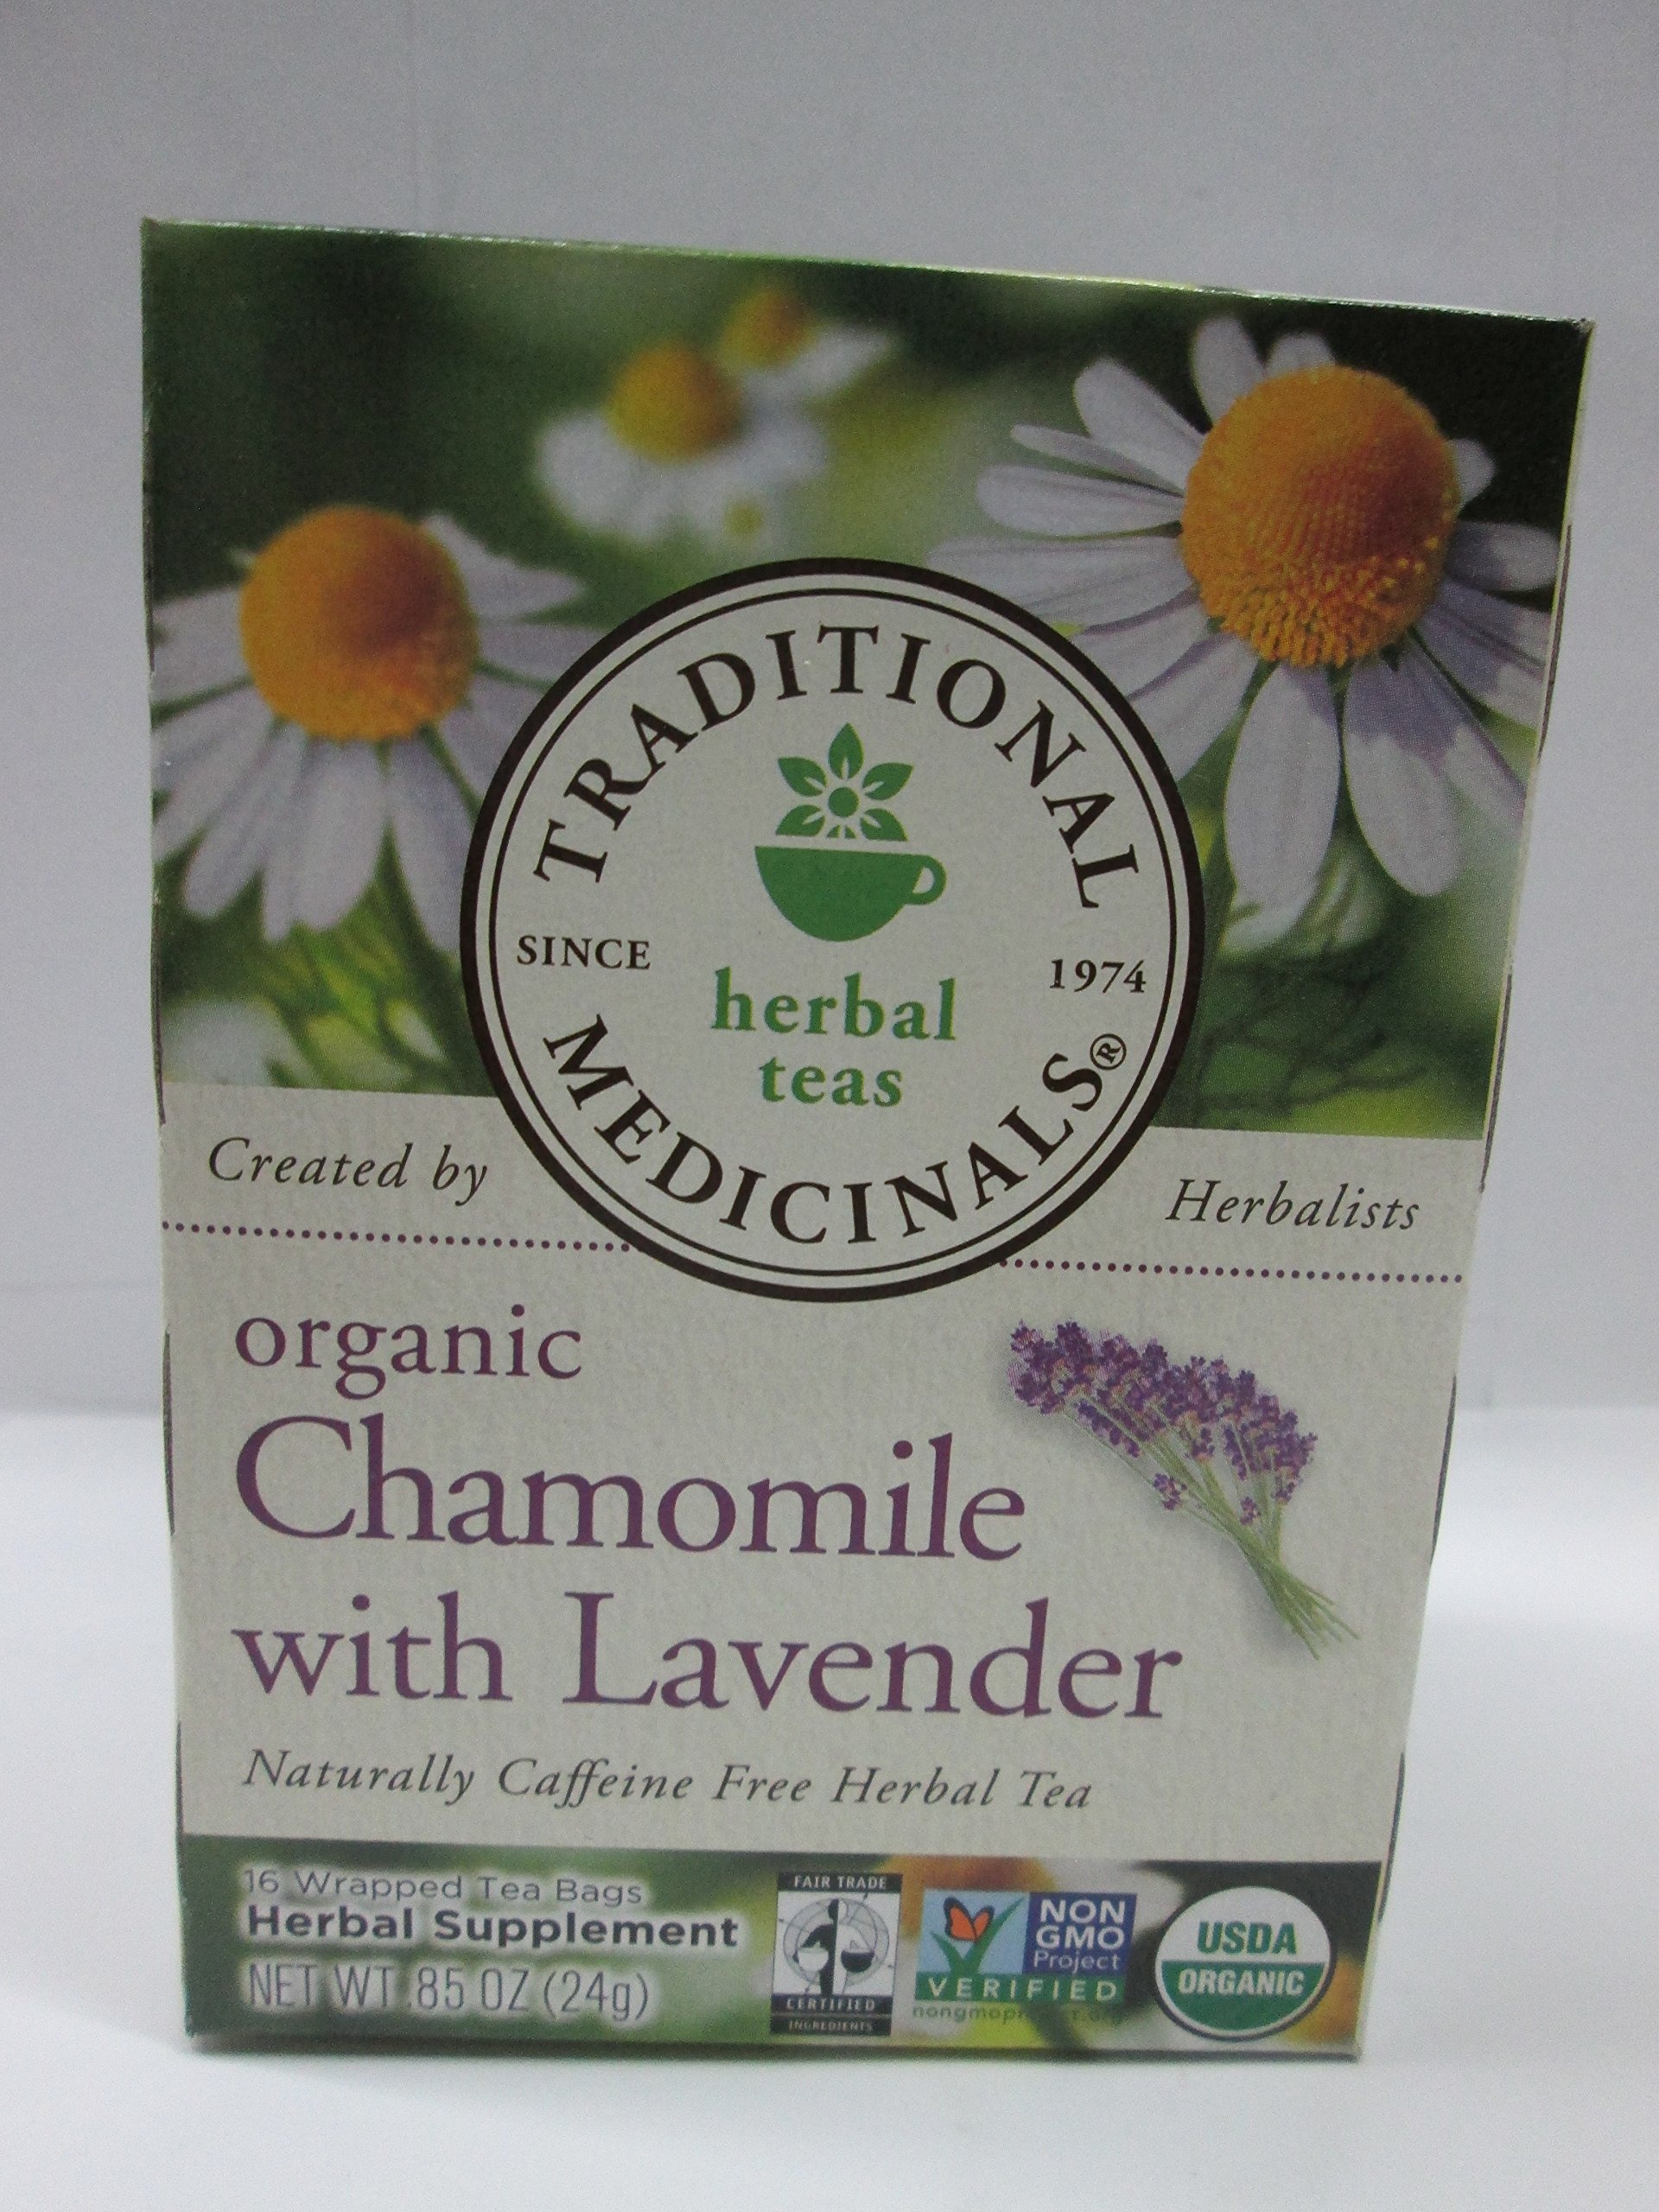
Item Name: Traditional Medicinals Classic Tea Og2 Chm W/Lvd 16 Bag
Value: 16.0
Unit: Count

Price: 5.535